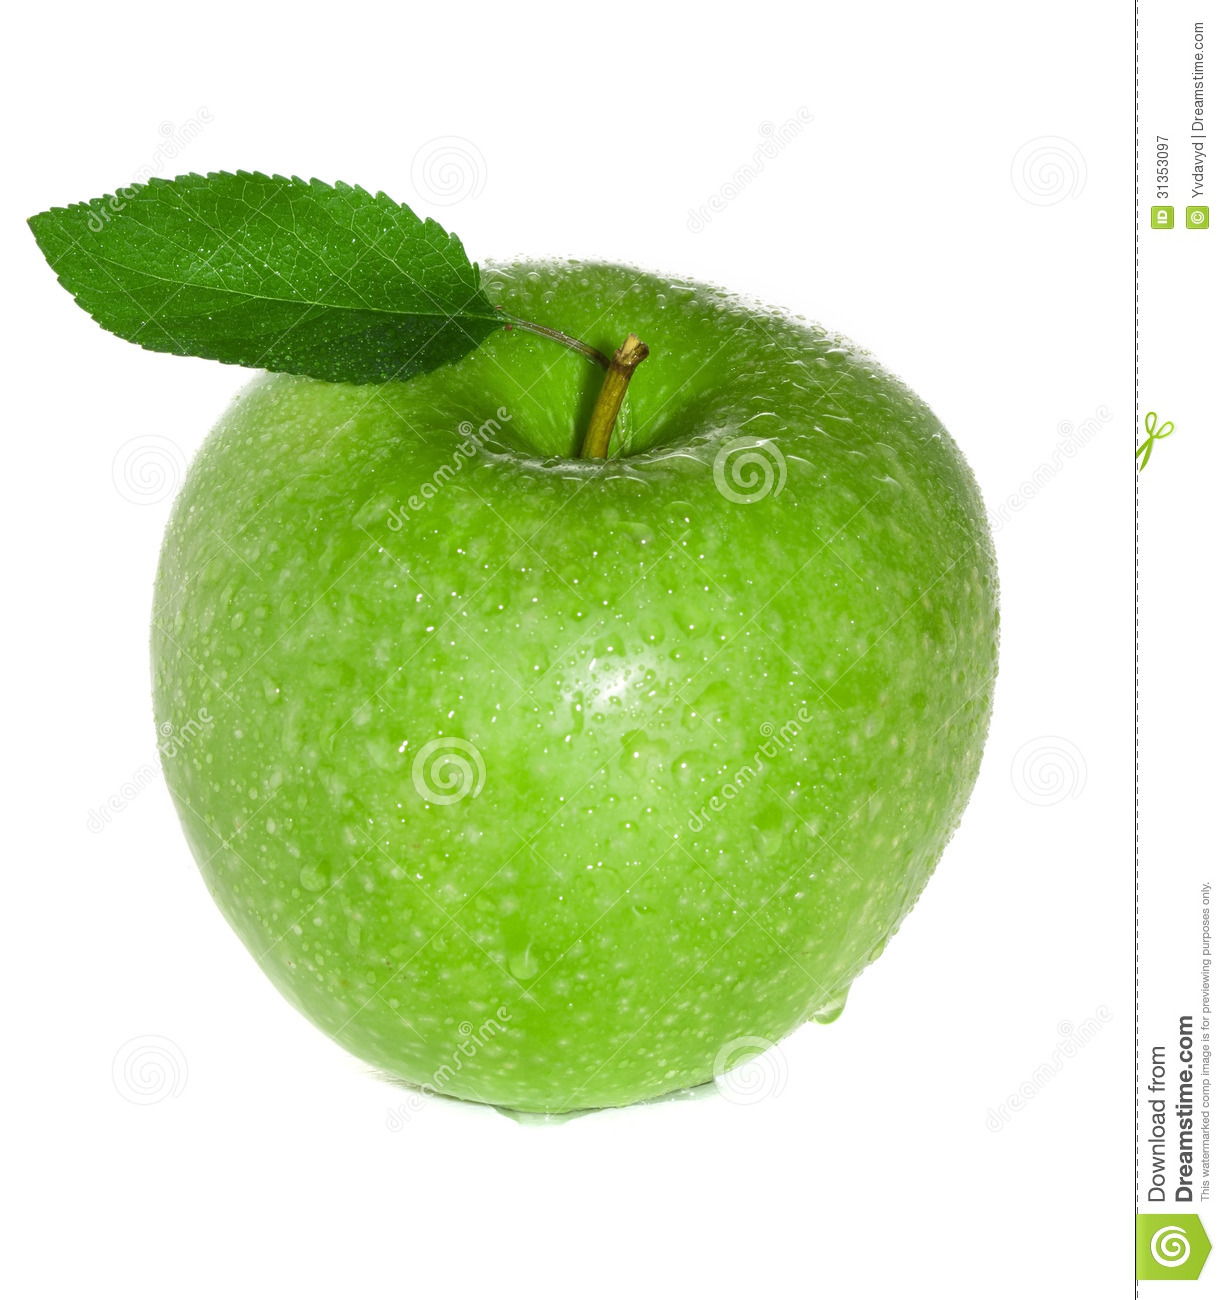
Labels: Apple leaf